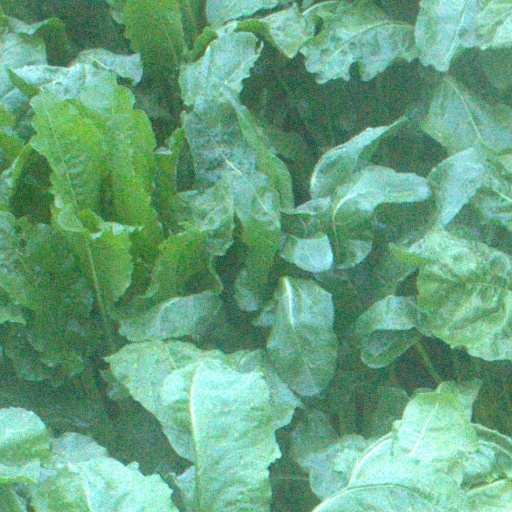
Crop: sugar beet